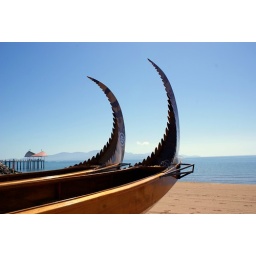
The sterns of two crocodile boats on the Strand beach near the Cultural Fest in Townsville.